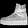
Label: Ankle boot